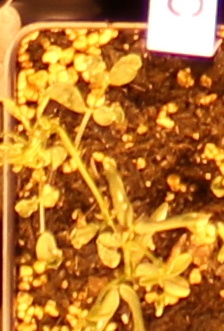
Label: Lentil